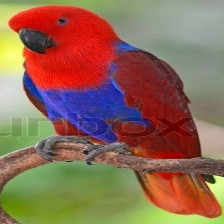
Species: CHATTERING LORY
Scientific name: LORIUS GARRULUS
ImageNet parent category: lorikeet